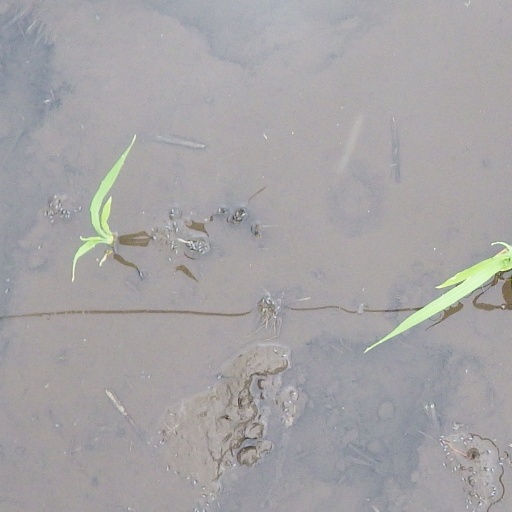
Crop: rice